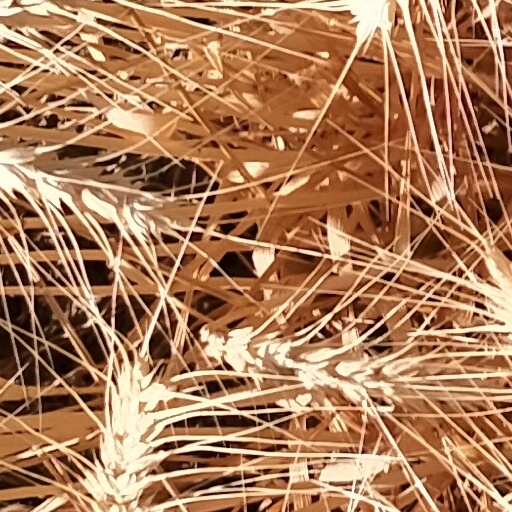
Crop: wheat